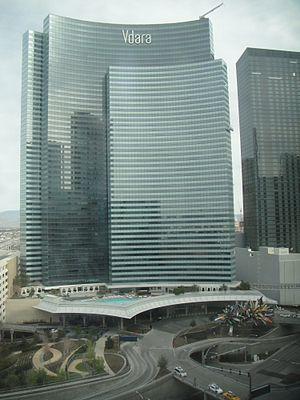
Depuis la construction du Las Vegas Hilton en 1969 une soixantaine de gratte-ciel ont été construits à Las Vegas, la très grande majorité depuis les années 1990.
Le projet City Center est un projet concernant diverses activités d’une superficie d’environ 44,5ha proposé par la société MGM Mirage sur le Las Vegas Strip à Las Vegas. Il occupera l’emplacement rendu libre par la destruction du Boardwalk Hotel and Casino avec, en plus, la partie située entre le Bellagio, Cosmopolitan, le Monte Carlo, l’Interstate 15 et le Las Vegas Boulevard. Il sera relié à ces complexes par un système de transport léger. Le quatrième complexe dans le voisinage est une pharmacie CVS située entre le City Center et le Monte Carlo.
Vdara est un gratte-ciel de 169 mètres de hauteur construit à Las Vegas au Nevada aux États-Unis de 2006 à 2009.